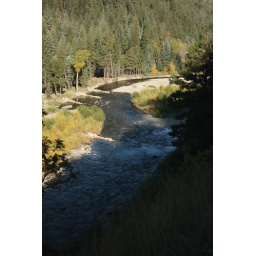
river running by Kebler Pass road, North end, morning